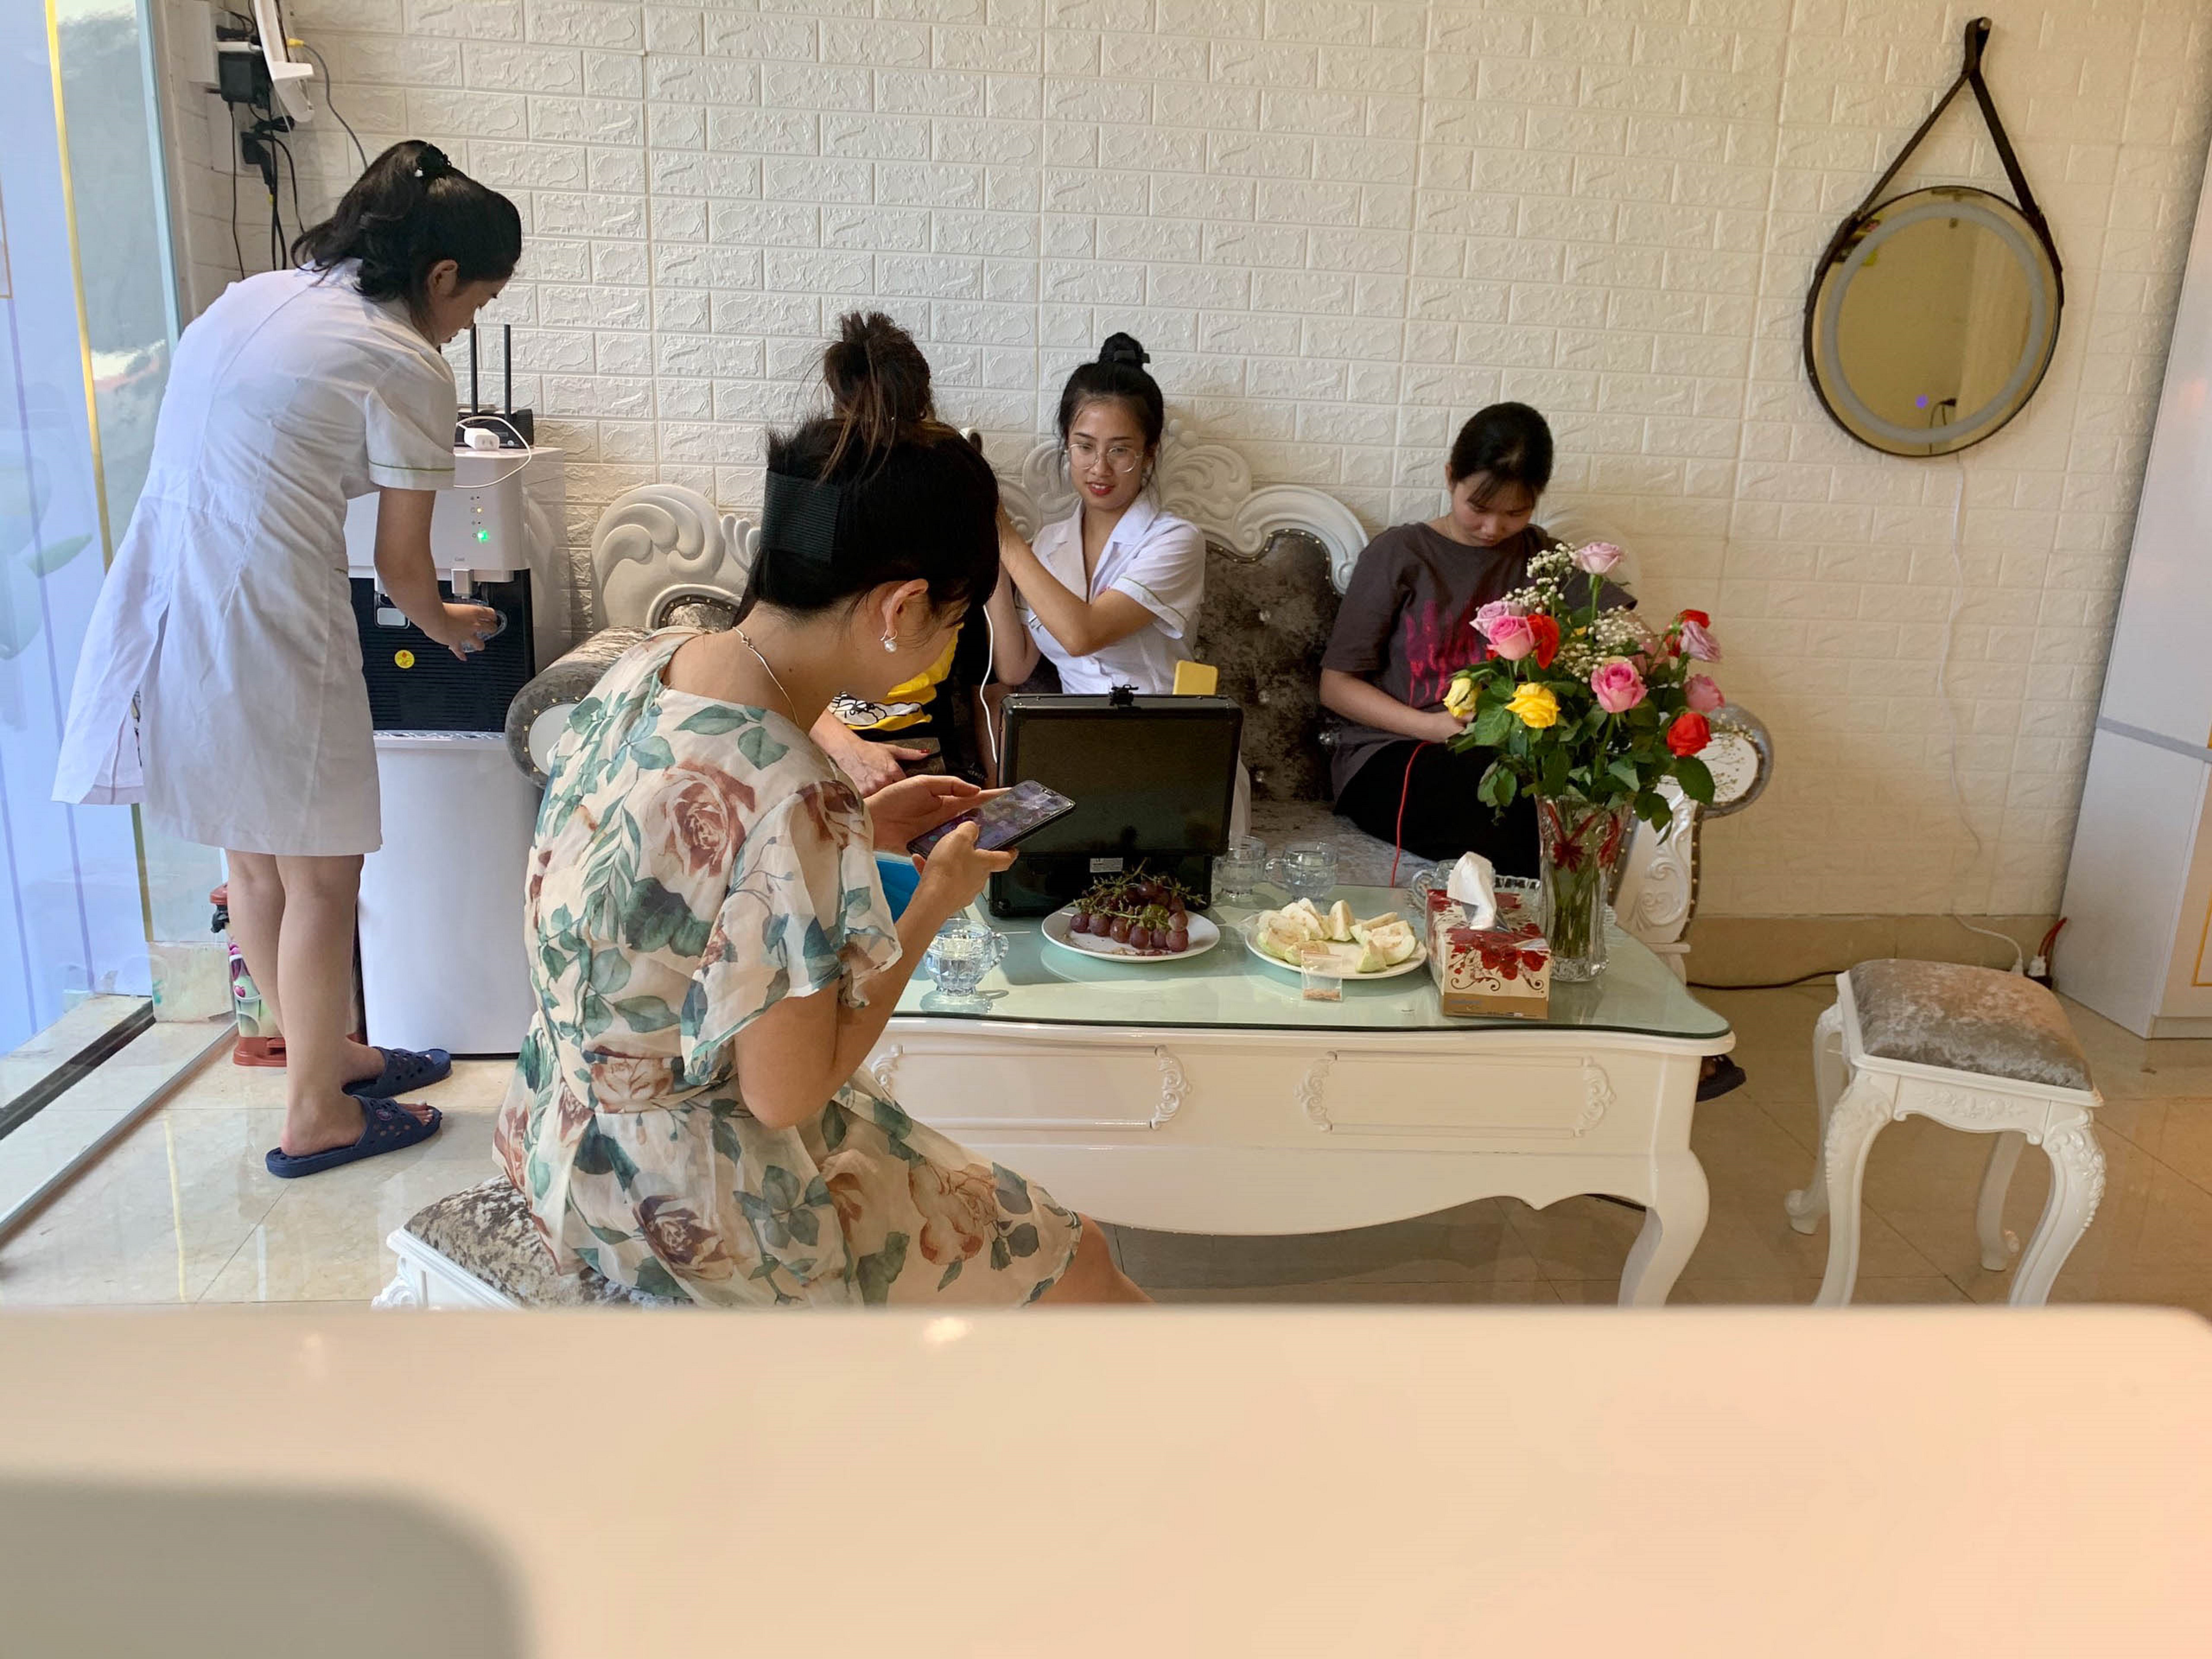
spa, event, adaptation, room, ikebana, interior design